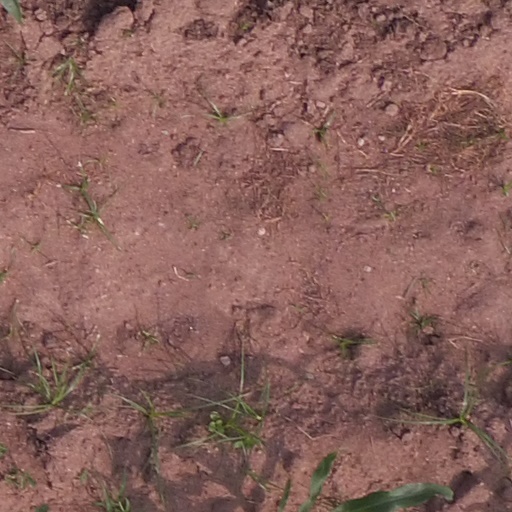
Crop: maize; corn